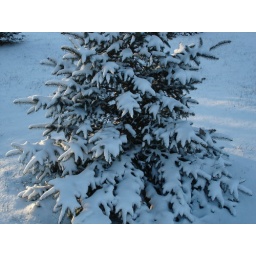
One of our pine trees covered in snow.